List of state highways in Chautauqua County, New York

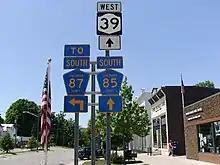
NY 39 in Forestville.

NY 39 begins at U.S. Route 20 in Sheridan. It is an east–west highway that extends for a total of through five Western New York counties. of its path goes through Chautauqua County. In Chautauqua County, NY 39 passes through Sheridan, Hanover and Forestville.